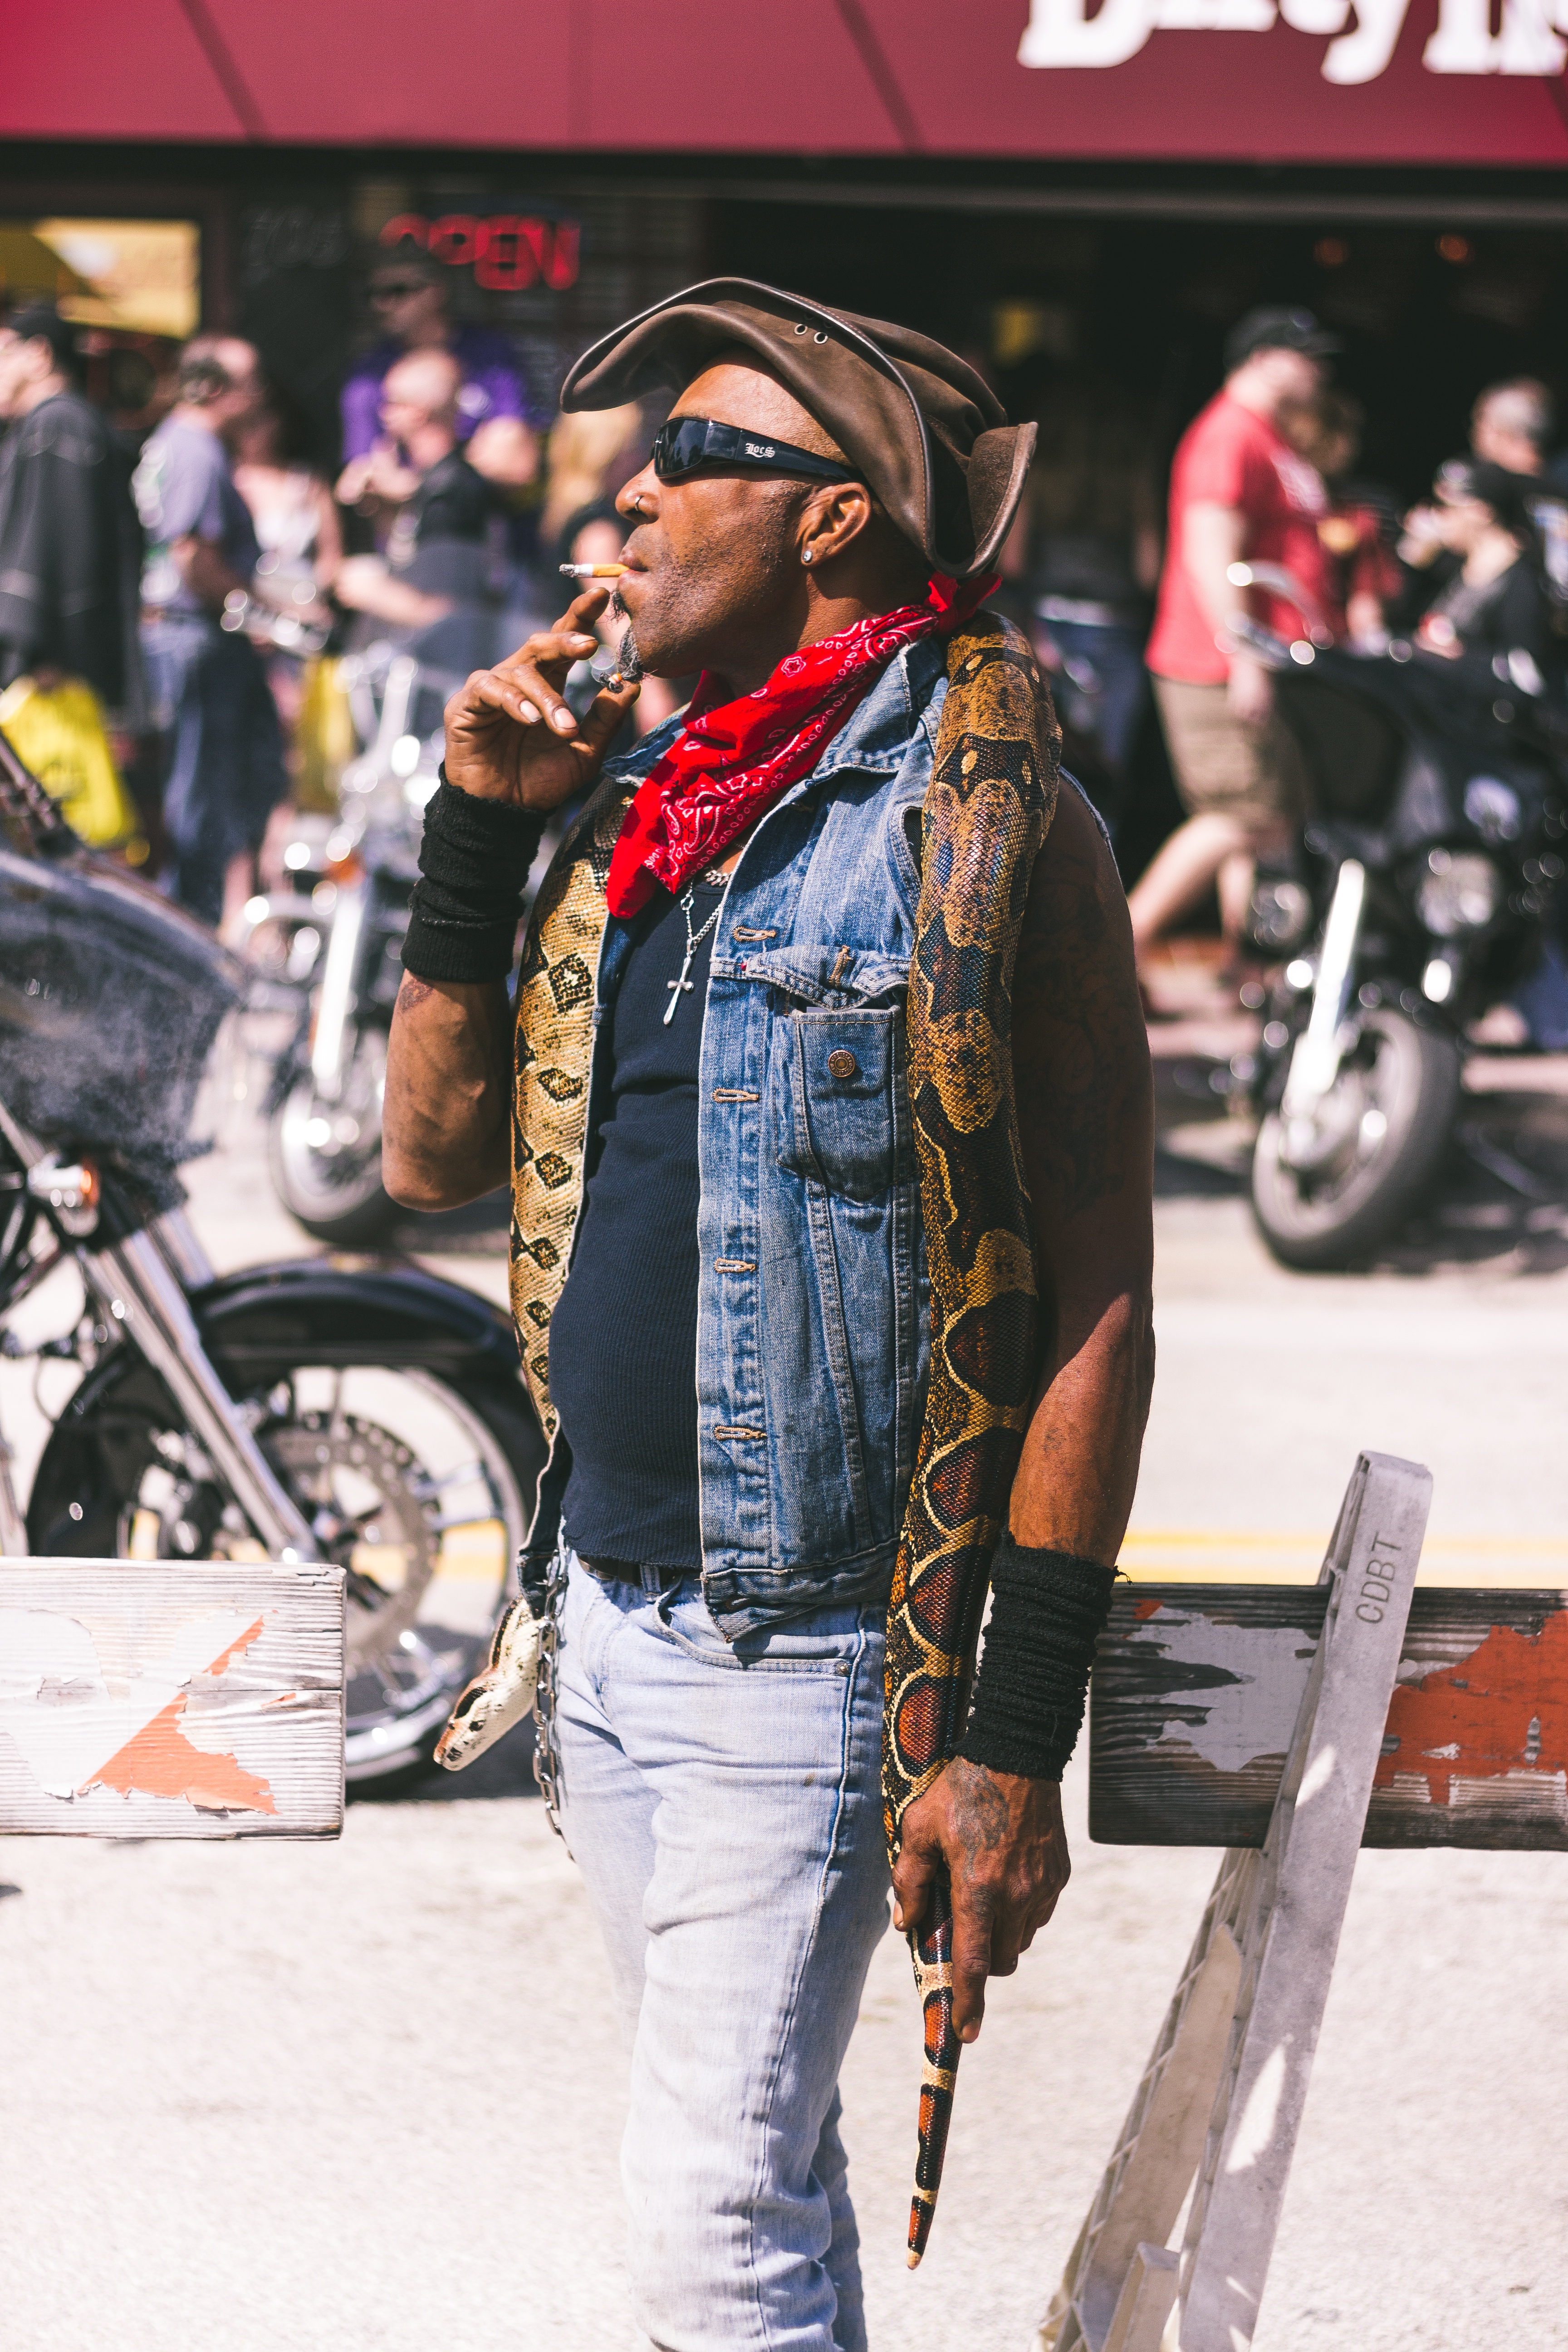
model, spring, fashion, clothing